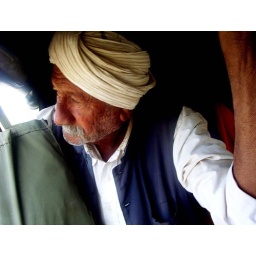
old person was sitting opposite to me in autorickshaw when i was travelling from one village to other.